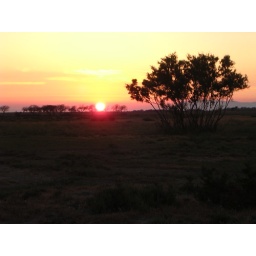
On my way back from my bike trip to the mouth of the Ombrone river I stopped to take in the sunset.